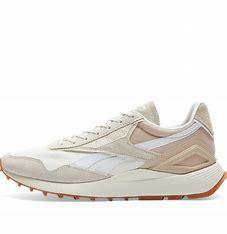
Brand: Reebok
Model: Cl Legacy